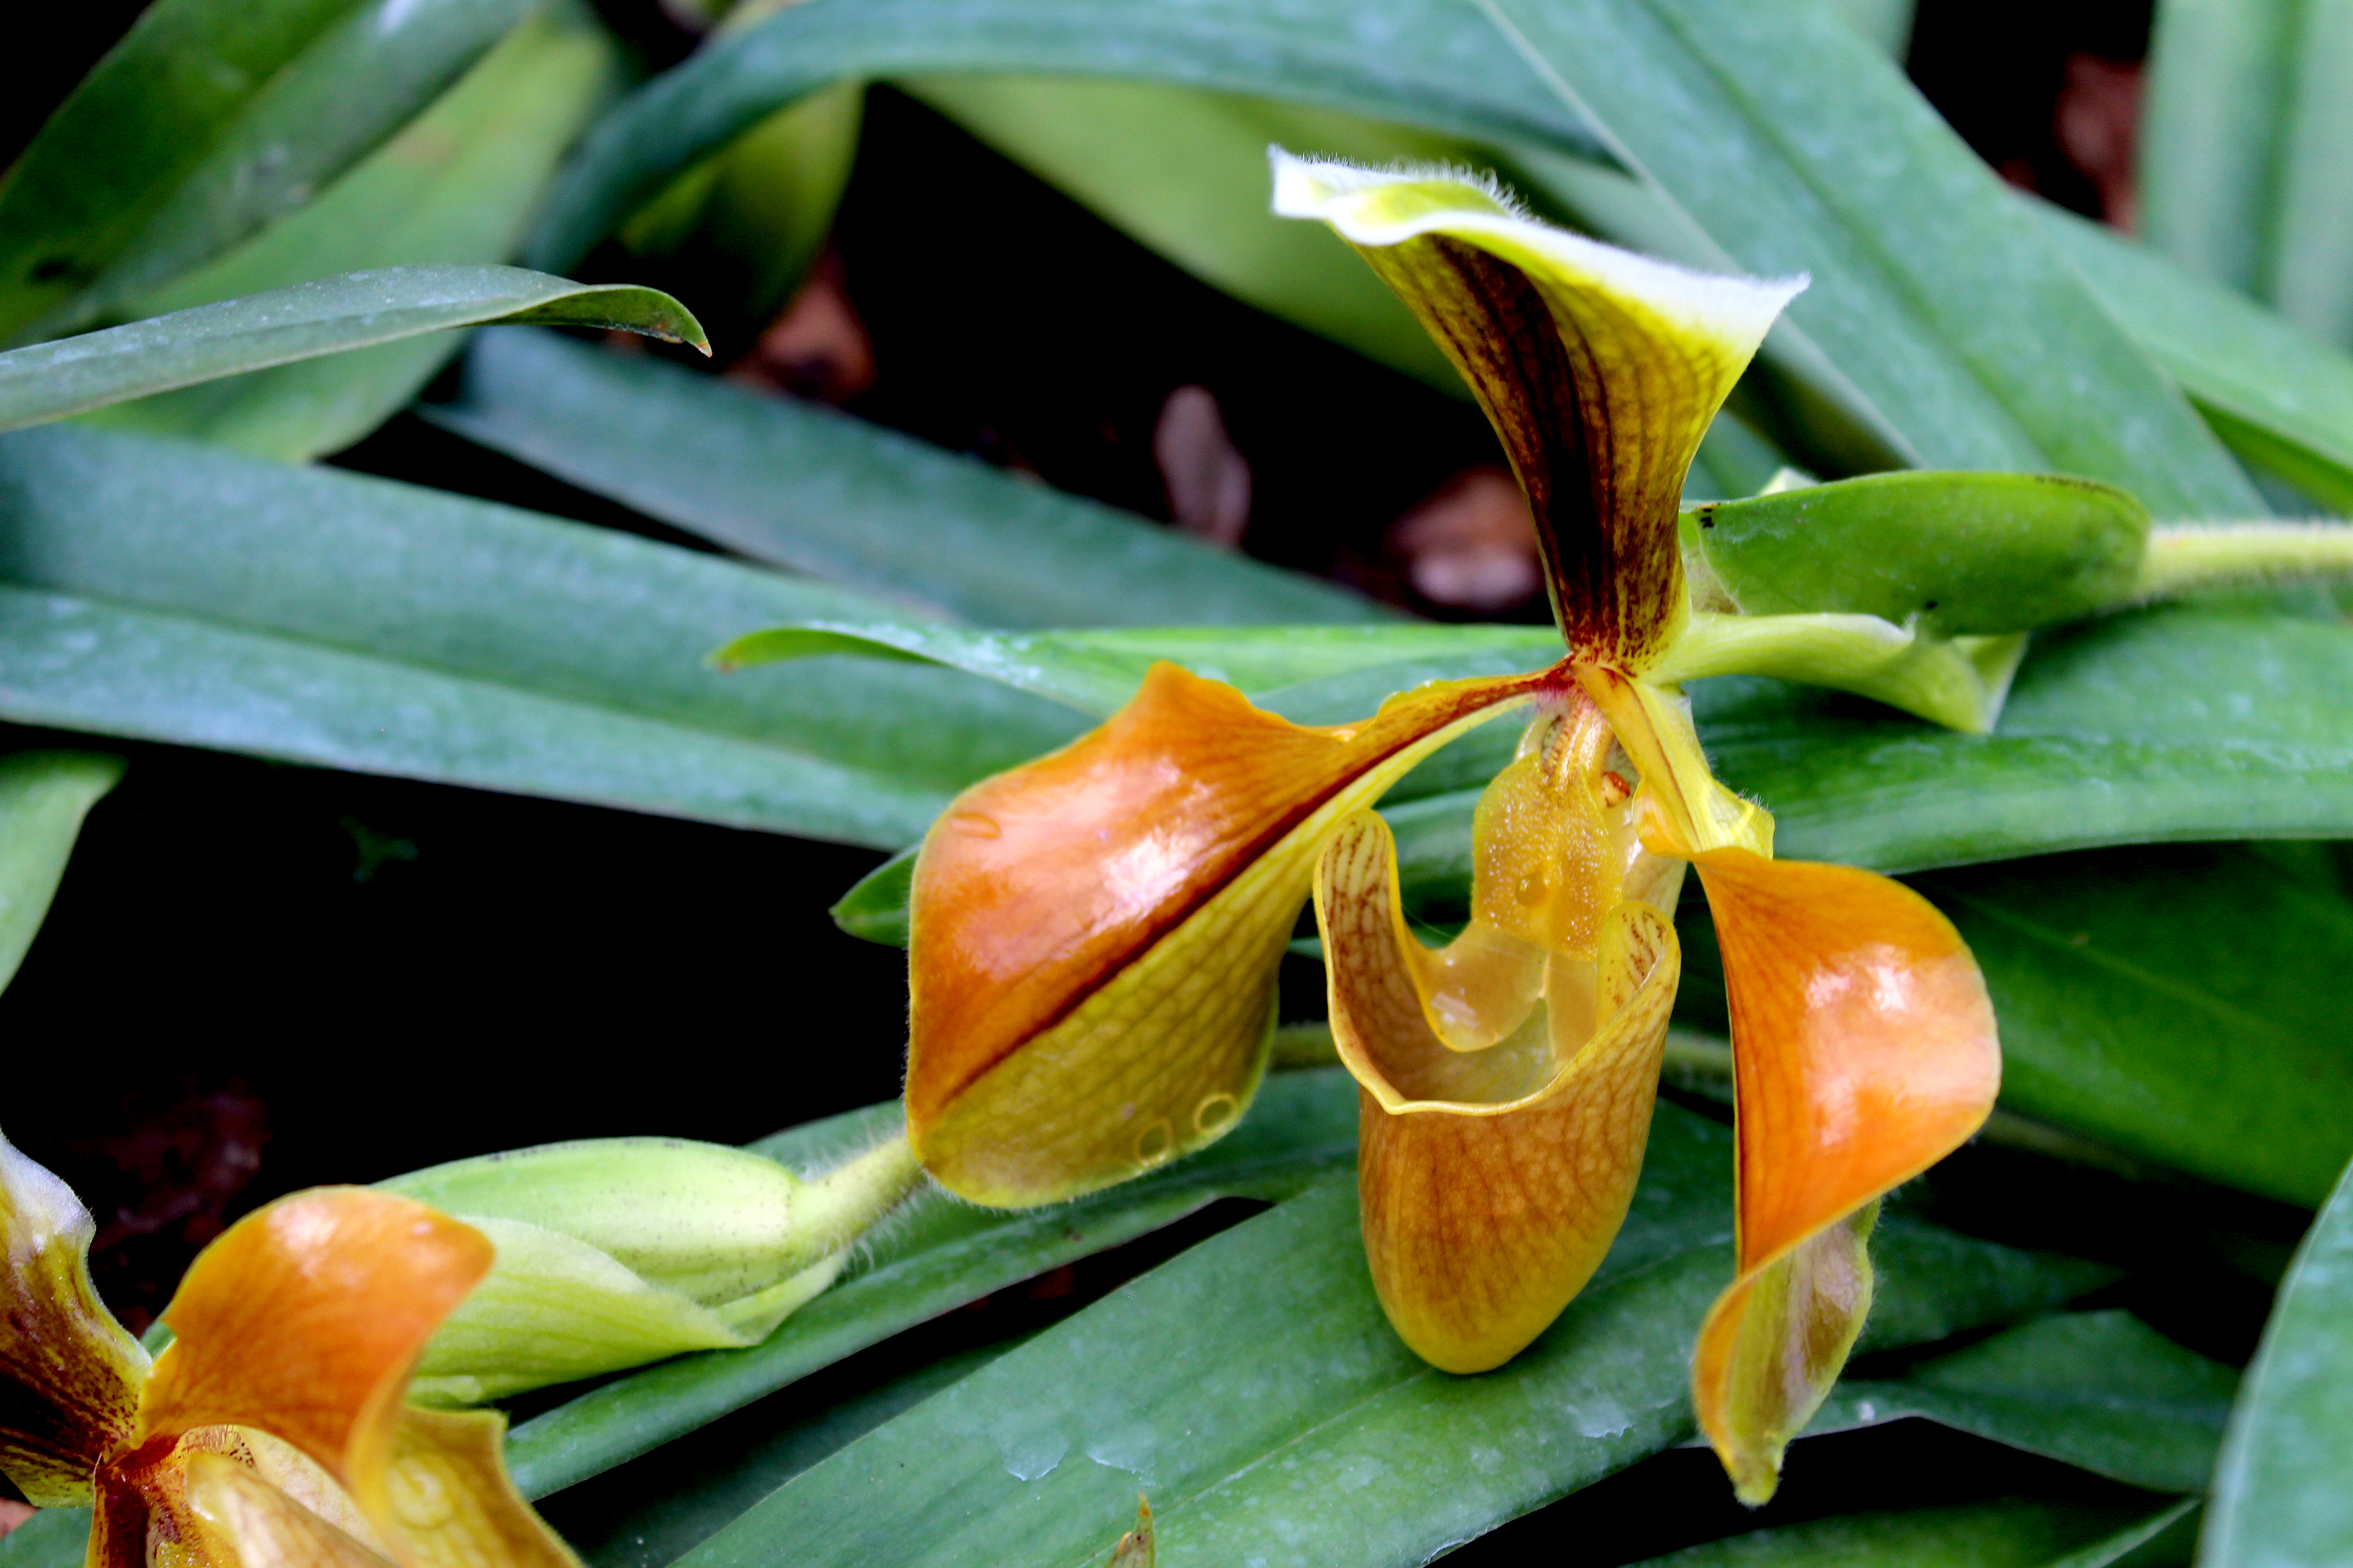
nature, plant, flower, tropical, petal, orchid, flora, beautiful, thailand, yellow, bloom, ecology, green, color, botany, blossom, macro, beauty, slipper, bright, lady, paphiopedilum, natural, background, floral, doi inthanon, garden, chiang mai, orchidaceae, wild, flowering plant, terrestrial plant, leaf, nepenthes, Acianthera